Perturbative quantum chromodynamics

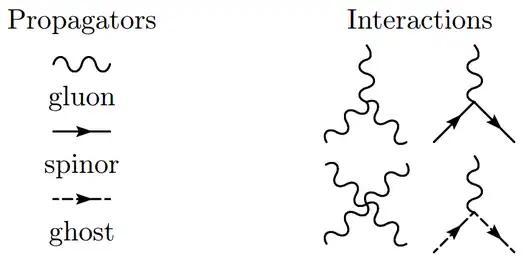
Feynman diagrams for propagators and interactions in QCD

The gauge field does not appear explicitly in the Lagrangian but through the curvature formula_20 defined